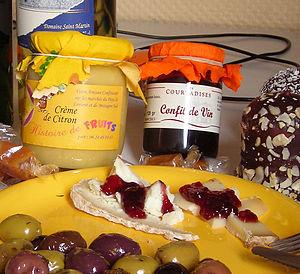
Confit de vin, crème de citron, olives, fromage et confit
Le confit de vin ou gelée de vin peut être fait avec du vin rouge, du vin blanc, du vin rosé ou du vin doux. Ce confit est utilisé dans la cuisine en tant qu'accompagnement